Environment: real
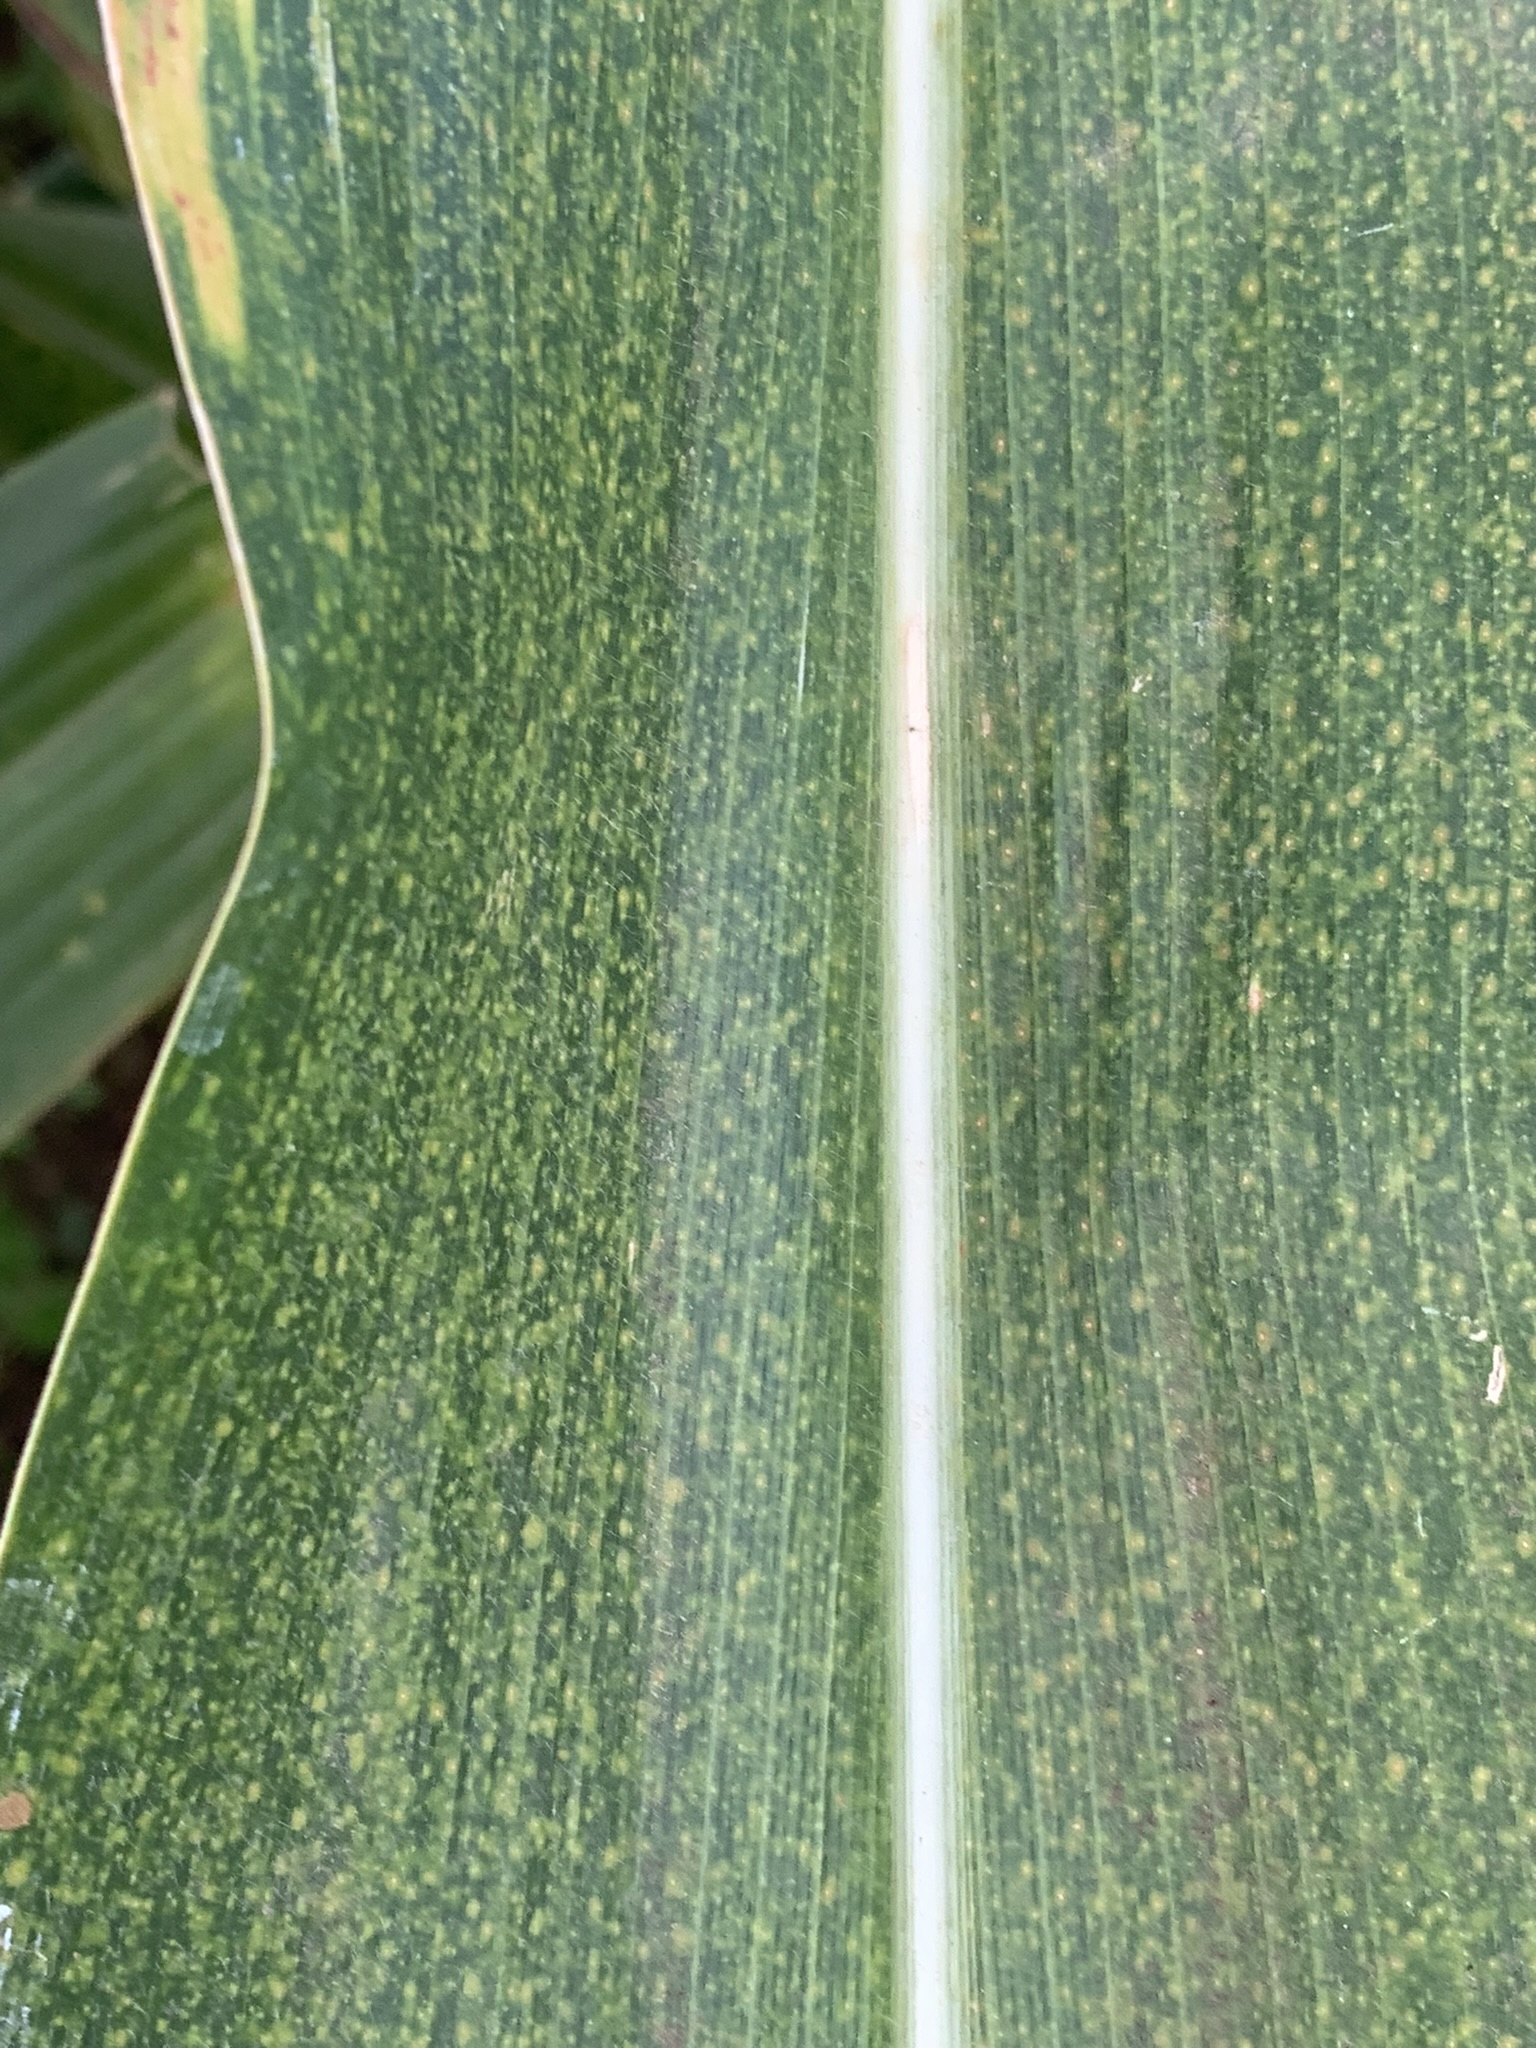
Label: lethal_necrosis